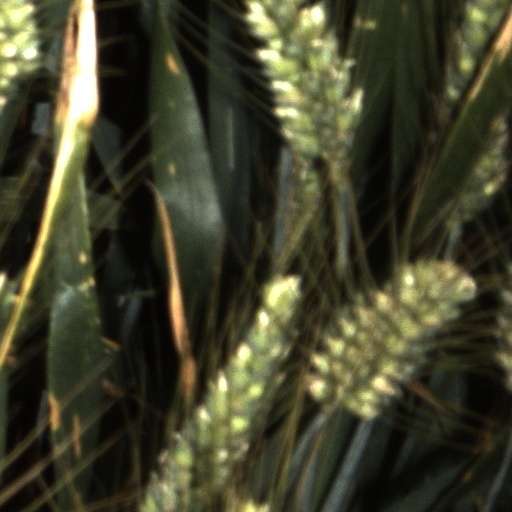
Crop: wheat